Pacific spiny dogfish

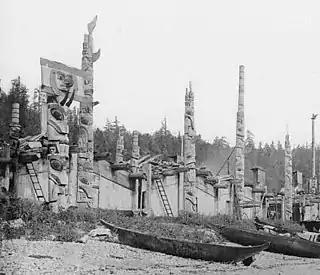
Haida totem poles including Pacific spiny dogfish totems in an 1878 photo taken in Skidegate, British Columbia, Canada

The slow growth and low reproductive rates of Pacific spiny dogfish make them vulnerable to overfishing, but unlike the spiny dogfish found in other regions, which has been declared overfished in the past, stock assessments for the Pacific spiny dogfish in Alaska, British Columbia, and the West Coast of the United States have either found that the data are not informative about the stock status, or that the stock is not overfished and that overfishing is not occurring.